Nanpō Freight Line

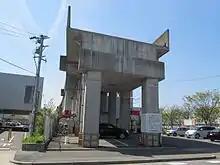
An abandoned viaduct of the Nanpō Freight Line in April 2012.

The is a railway line in Nagoya Japan. Intended to increase capacity by connecting Nagoya Freight Terminal Station with Kasadera Station and Ōbu Station, work on it was suspended before completion. It was constructed not by the Japan Railway Construction Public Corporation, but by Japanese National Railways (JNR) itself.